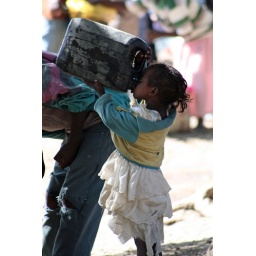
The morning fish market in Awasa, south of Addis Ababa